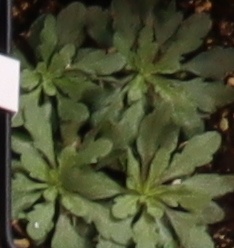
Label: Horseweed